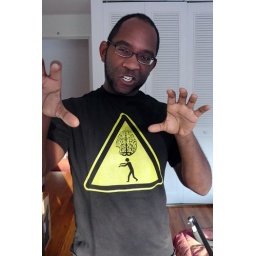
Zombie road sign T-shirt by E-Bomb in New Haven, CT.